Religion in Uganda

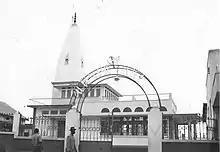
A temple in Jinja.

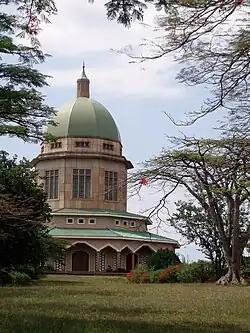
a Baháʼí House of Worship in Kampala

The Baháʼí Faith in Uganda started to grow in 1951 and in four years time there were 500 Baháʼís in 80 localities, including 13 Baháʼí Local Spiritual Assemblies, representing 30 tribes, and had dispatched 9 Baháʼí pioneers to other African locations. Following the reign of Idi Amin when the Baháʼí Faith was banned and the murder of Baháʼí Hand of the Cause Enoch Olinga and his family, the community continues to grow though estimates of the population range widely from 19,000 to 105,000 and the community's involvements have included diverse efforts to promote the welfare of the Ugandan people. One of only ten Baháʼí Houses of Worship in the world, known as the Mother Temple of Africa, is located on the outskirts of Kampala.